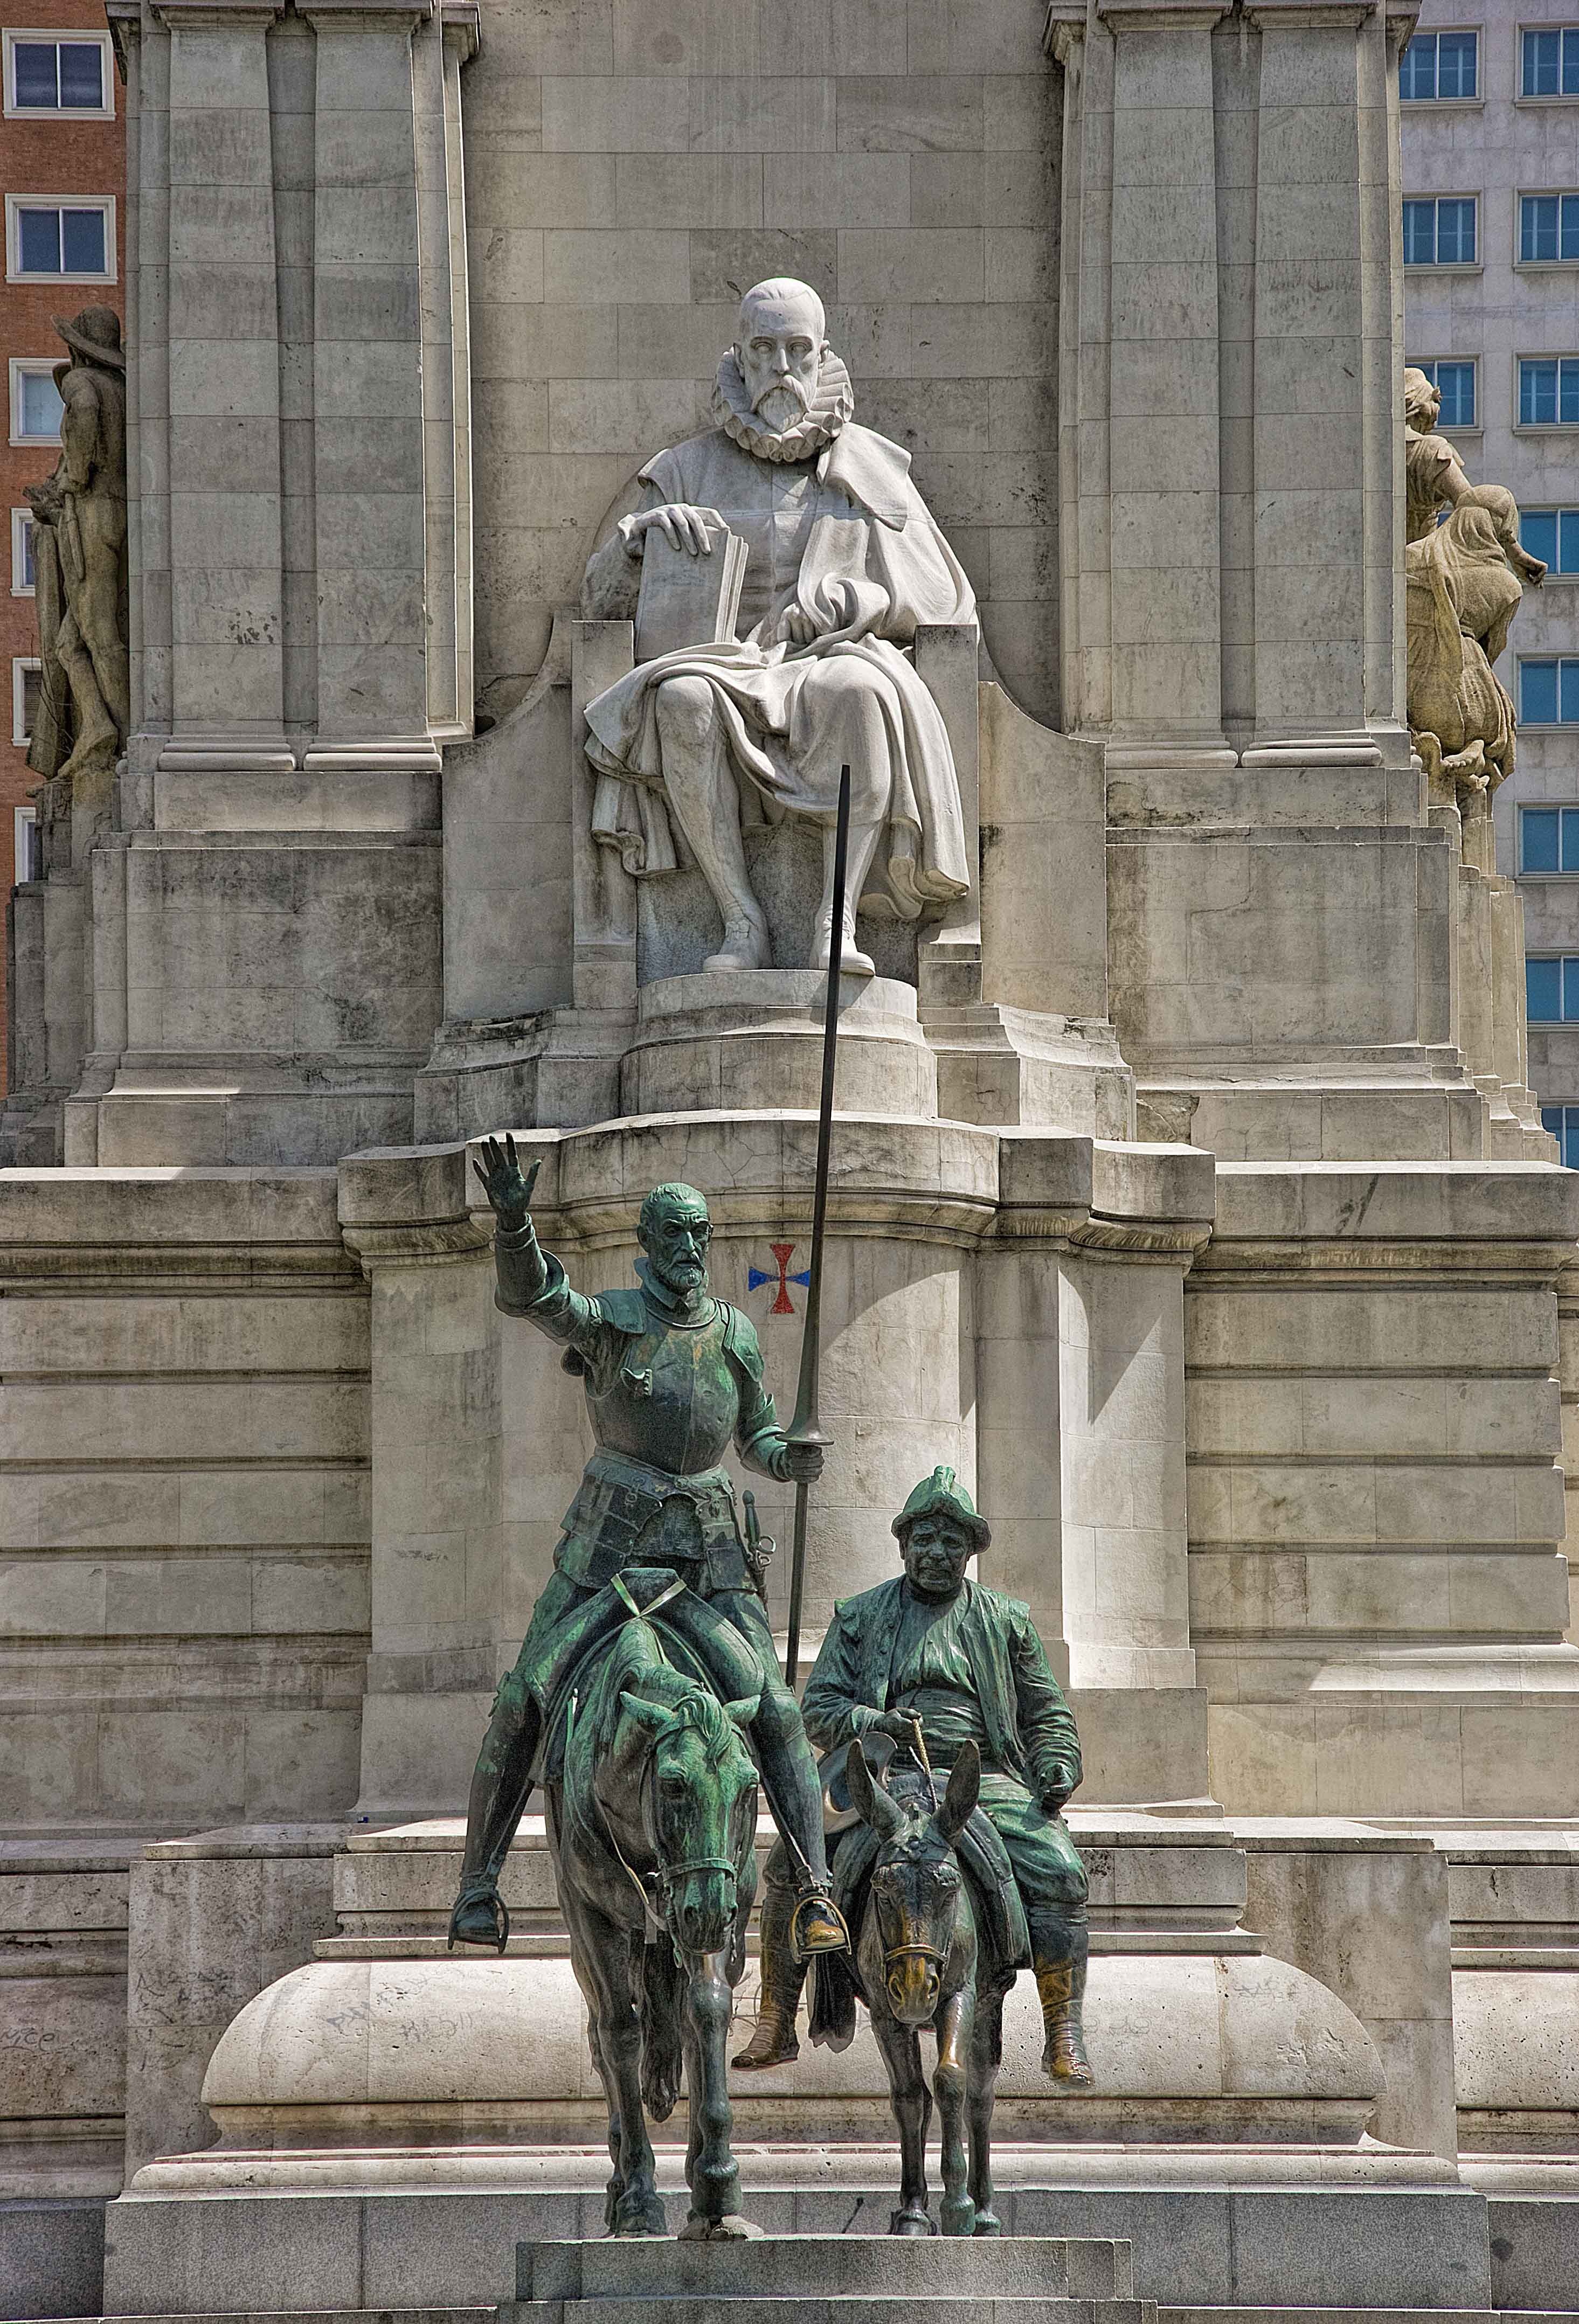
monument, statue, sculpture, art, madrid, statues, don quixote, ancient history, servantes